Madras Presidency

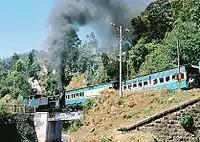
The Nilgiri Mountain Railway, a UNESCO World Heritage Site

In the early days of the agency, the only means of transportation were bullock-carts known as "jhatkas" along with palanquins. The roads connecting Madras to Calcutta in the north and the kingdom of Travancore in the south served as lines of communication during wars. From the early 20th century onwards, bullock-carts and horses were gradually replaced by bicycles and motor vehicles, while motor buses were the main means of private road transportation. Presidency Transport and the City Motor Service were pioneers, operating buses manufactured by Simpson and Co. as early as 1910. The first organised bus system in Madras city was operated by Madras Tramways Corporation between 1925 and 1928. The 1939 Motor Vehicles Act imposed restrictions on public-owned bus and motor services. Most of the early bus services were operated by private agencies.